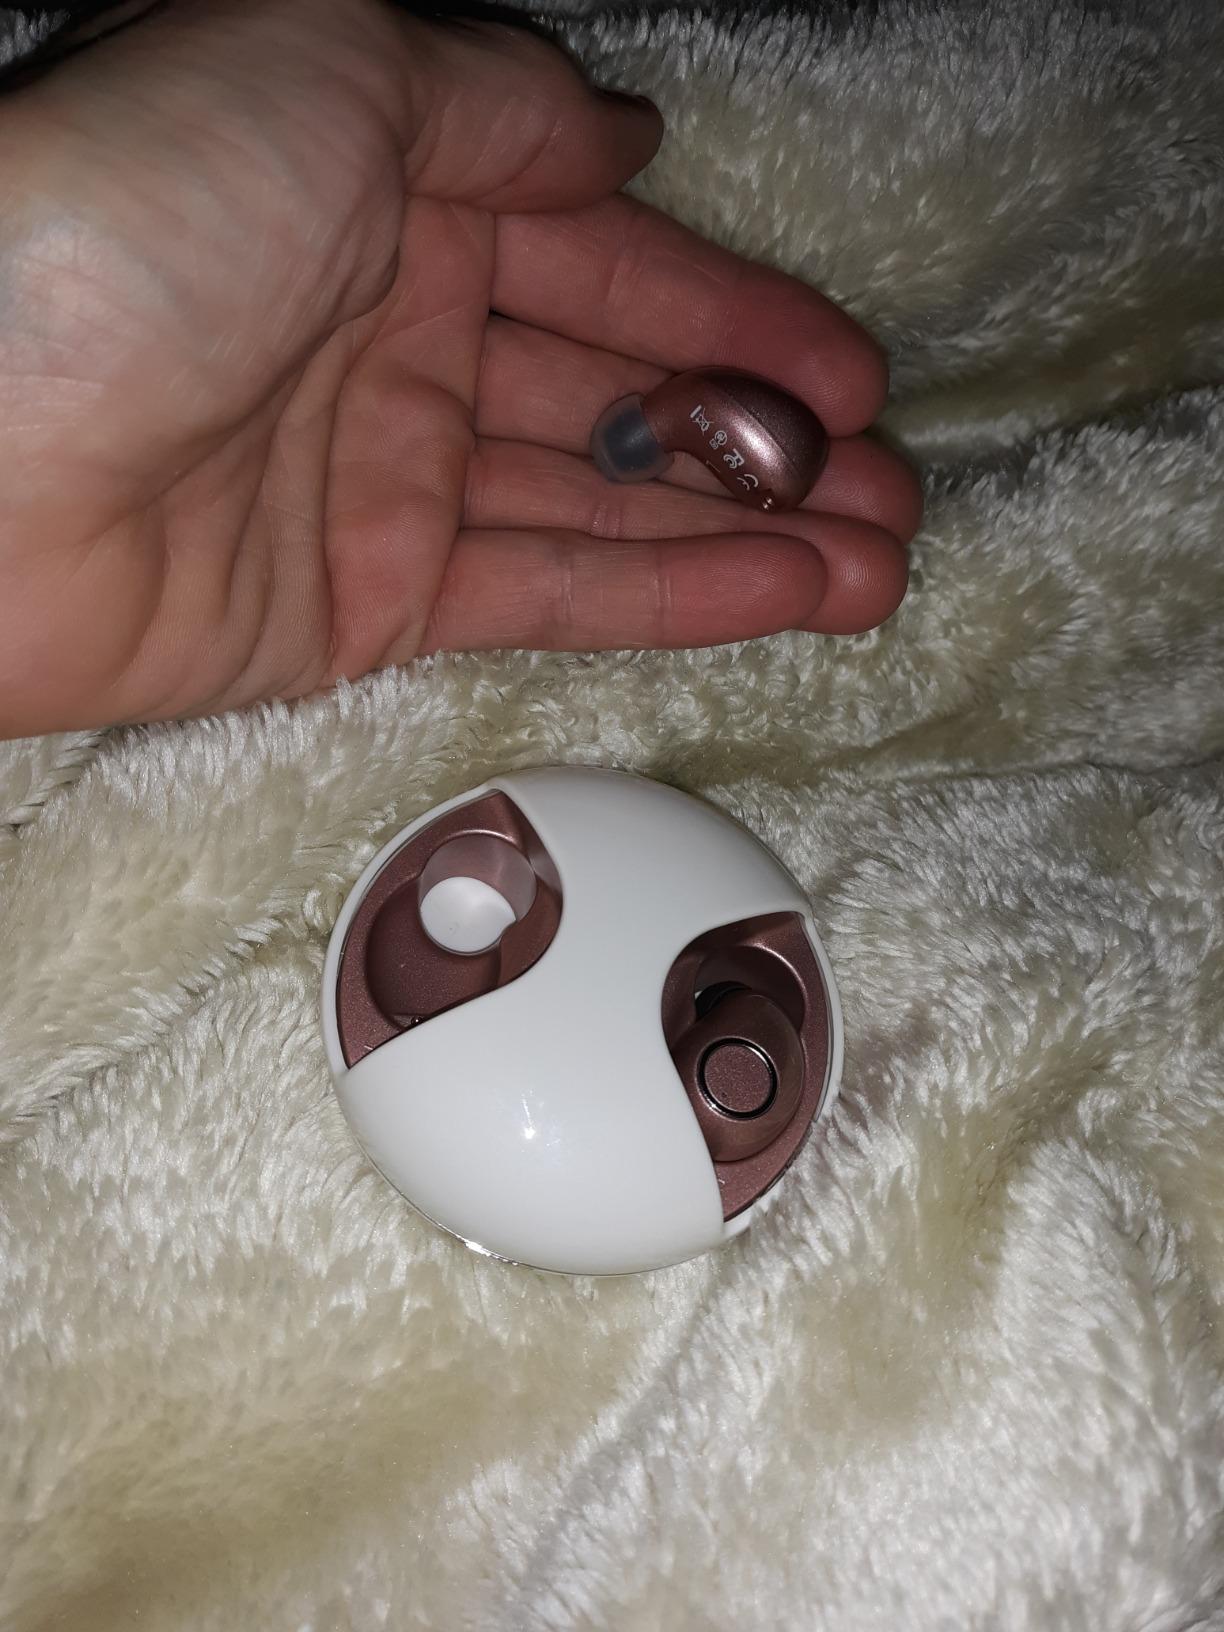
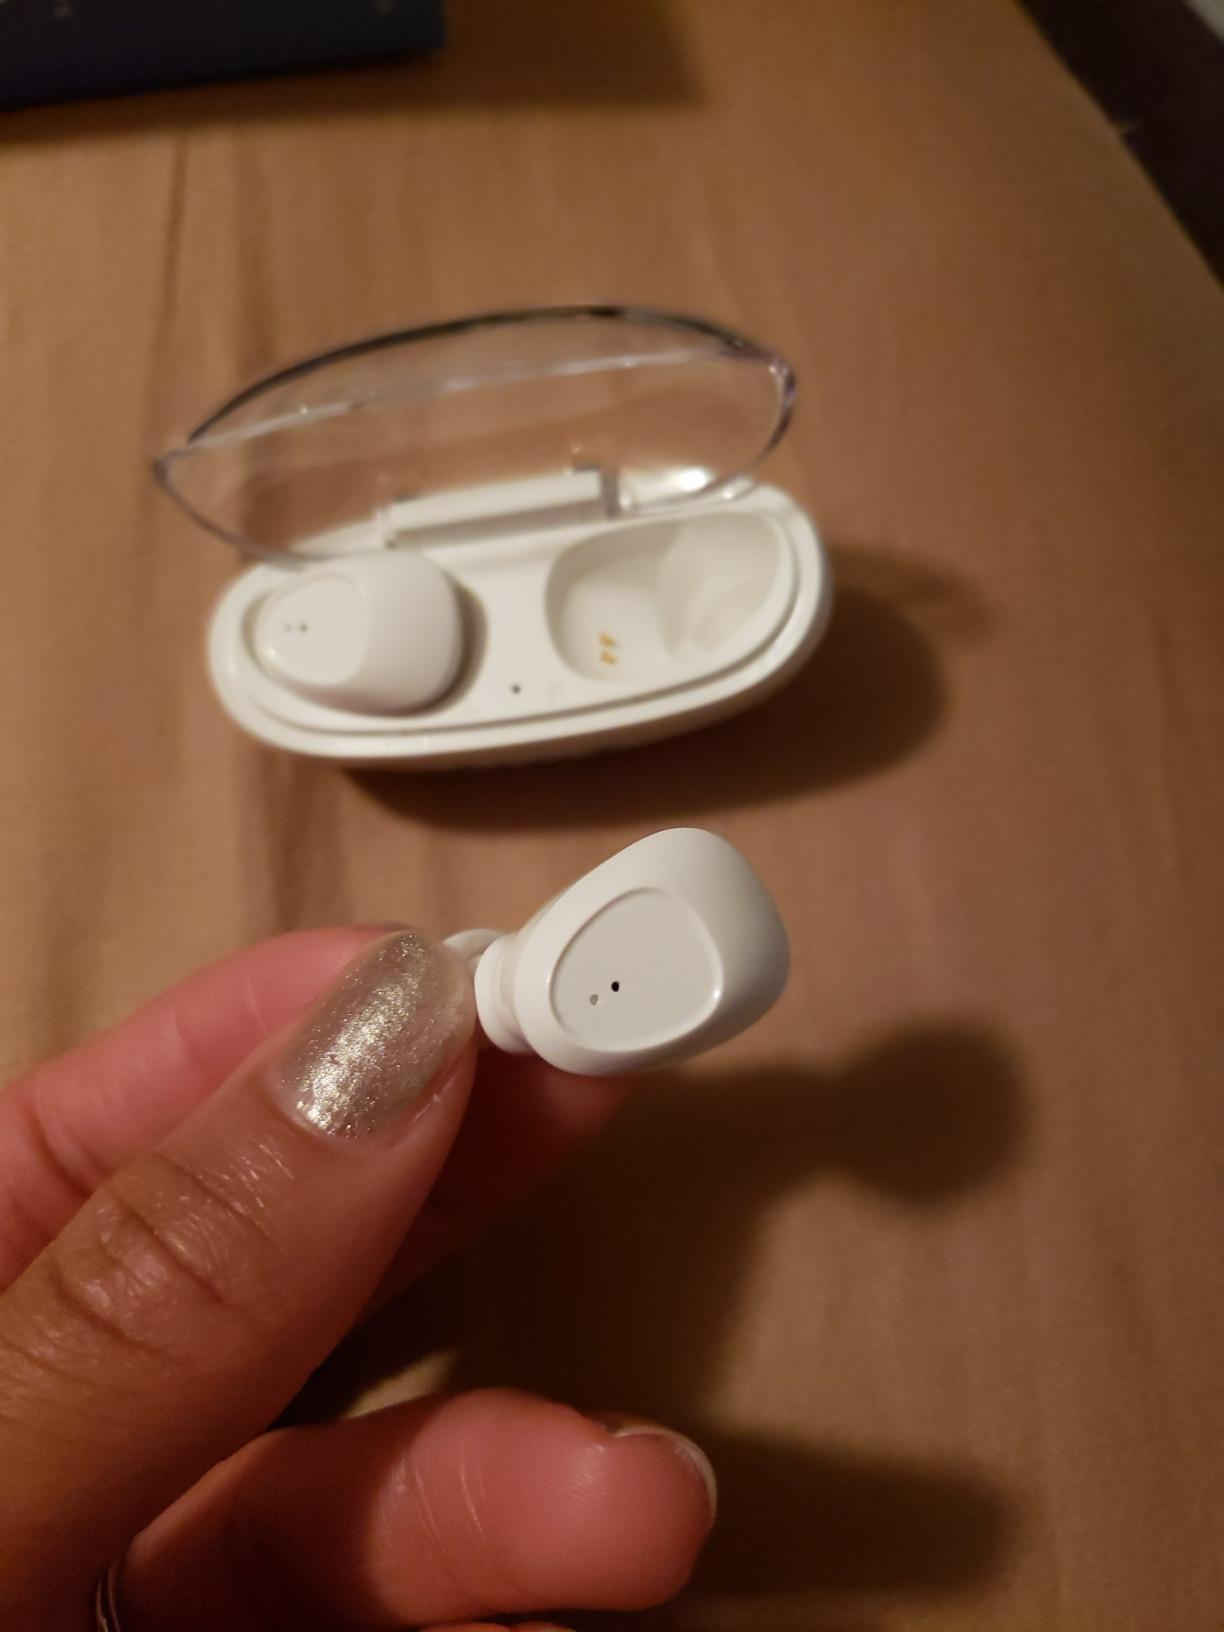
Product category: earbuds
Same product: no